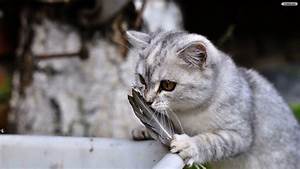
Label: gatto